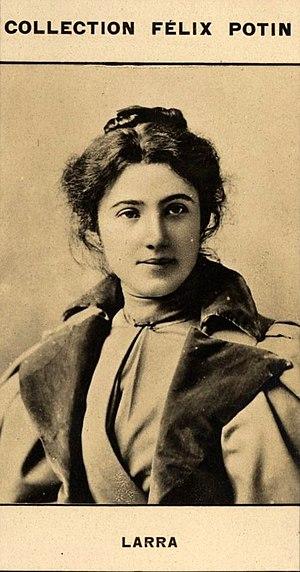
Lara, Louise
Louise Victorine Charlotte Larapidie-Delisle dite Louise Lara, née le 22 juillet 1876 à Château-Thierry et morte le 9 mai 1952 à Paris, est une actrice de théâtre et de cinéma française.